Hyundai N

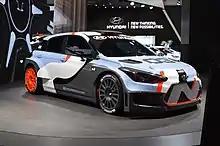
Hyundai i20 WRC 2015

In 2007, a privately entered Schumann Motorsport Hyundai Coupé driven by the Schumann brothers alongside Peter Cate and Christian Hohenadel caught the attention of Seoul by winning the SP4 class and finishing 13th overall (of 230 starters) at the grueling Nürburgring 24 Hours race. In 2012, Hyundai made the decision to gather researchers and engineers at its R&D Center in Namyang to create a new brand focused on developing high-performance vehicles.